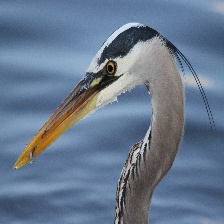
Species: BLUE HERON
Scientific name: ARDEA HERODIAS
ImageNet parent category: little_blue_heron